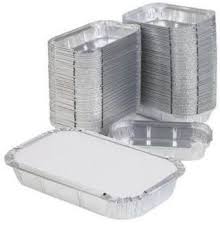
Label: metal